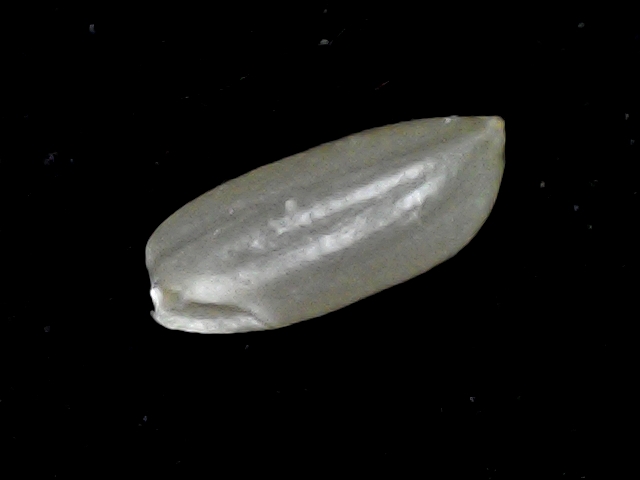
Rice variety: BD39